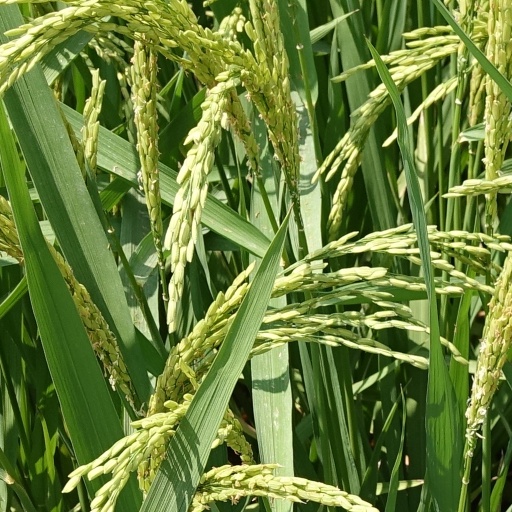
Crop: rice